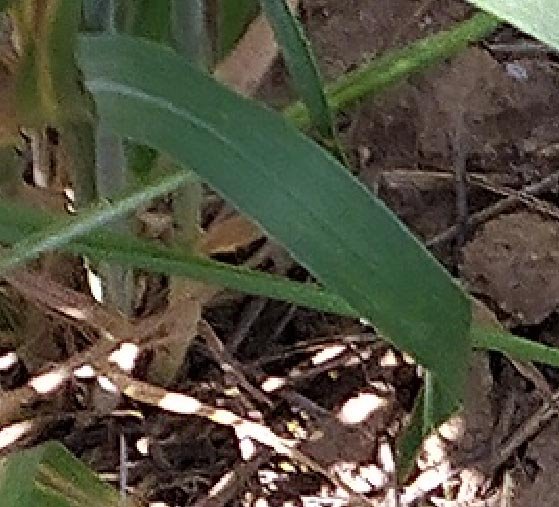
Label: Wheat___Healthy